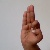
The image shows a hand gesture representing the letter 'F' in Indian Sign Language.